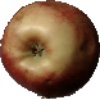
Label: red_apple